Sky position (RA, Dec in degrees): 32.756, -0.5465
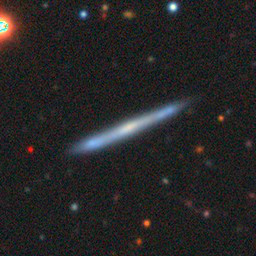
Galaxy morphology: Edge-on Galaxies without Bulge